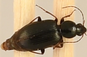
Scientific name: Agonum punctiforme
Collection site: Smithsonian Environmental Research Center NEON (SERC), plot SERC_007